Galileo project

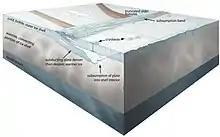
Illustration of model of Europa with a liquid ocaen surrounded by warmer ice and then an outer layer of a cold ice shell, with outbreaks of cryolarva.

There was acrimonious debate among scientists over the thickness of the ice crust, and those who presented results indicating that it might be thinner than the proposed by the accredited scientists on the "Galileo" Imaging Team faced intimidation, scorn, and reduced career opportunities. The "Galileo" Imaging Team was led by Michael J. Belton from the Kitt Peak National Observatory. Scientists who planned imaging sequences had the exclusive right to the initial interpretation of the "Galileo" data, most which was performed by their research students. The scientific community did not want a repetition of the 1979 Morabito incident, when Linda A. Morabito, an engineer at JPL working on "Voyager 1", discovered the first active extraterrestrial volcano on Io. The Imaging Team controlled the manner in which discoveries were presented to the scientific community and the public through press conferences, conference papers and publications.